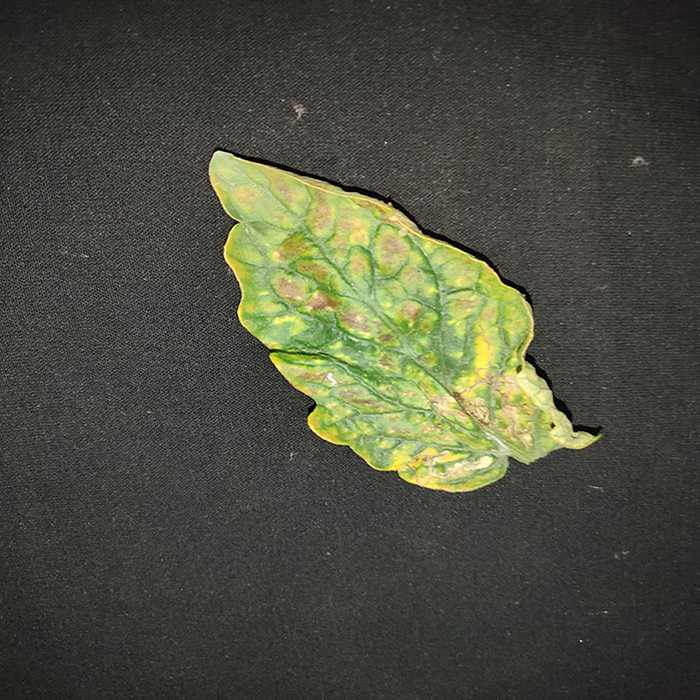
Plant: Tomato
Label: Tomato spotted wilt